Baby Vox

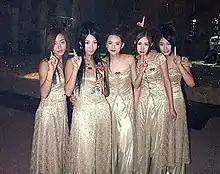
Baby V.O.X. in 1999

In June 1999, Yoon Eun Hye replaced Lee Gai and this line-up became permanent. The single "Get Up" was released. For the first time, the group reached number one on the South Korean music pop charts. Another single, "Killer", was also number one and received the Top Excellency Award in the Seoul Music Awards in 1999. The third single, "Missing You", was also included on the album "Come Come Come Baby" (1999).